Hattie King Reavis

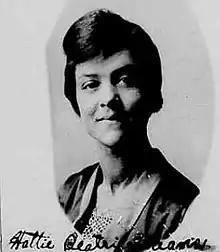
Reavis in 1919

Hattie King Reavis, also known as H. King Reavis or Hattie Beatrice Reavis (November 18, 1890 – March 12, 1970), was a singer, song writer, and theater performer from the United States. She performed with fellow African Americans in New York City in the 1920s, toured Europe on various trips through 1930, and recorded with Black Swan Records. In addition to singing, she worked as a recruiter for the Southern Syncopated Orchestra and later managed the career of Urylee Leonardos. From the 1930s to the end of 1940, she acted in New York in various shows, such as in the touring ensemble of the 1932 Broadway revival of "Show Boat" and several performances of "On Strivers Row" by Abram Hill. In 2019, selections from artists of Black Swan Records, including Reavis, were digitized, edited, and released by Parnassus Records.